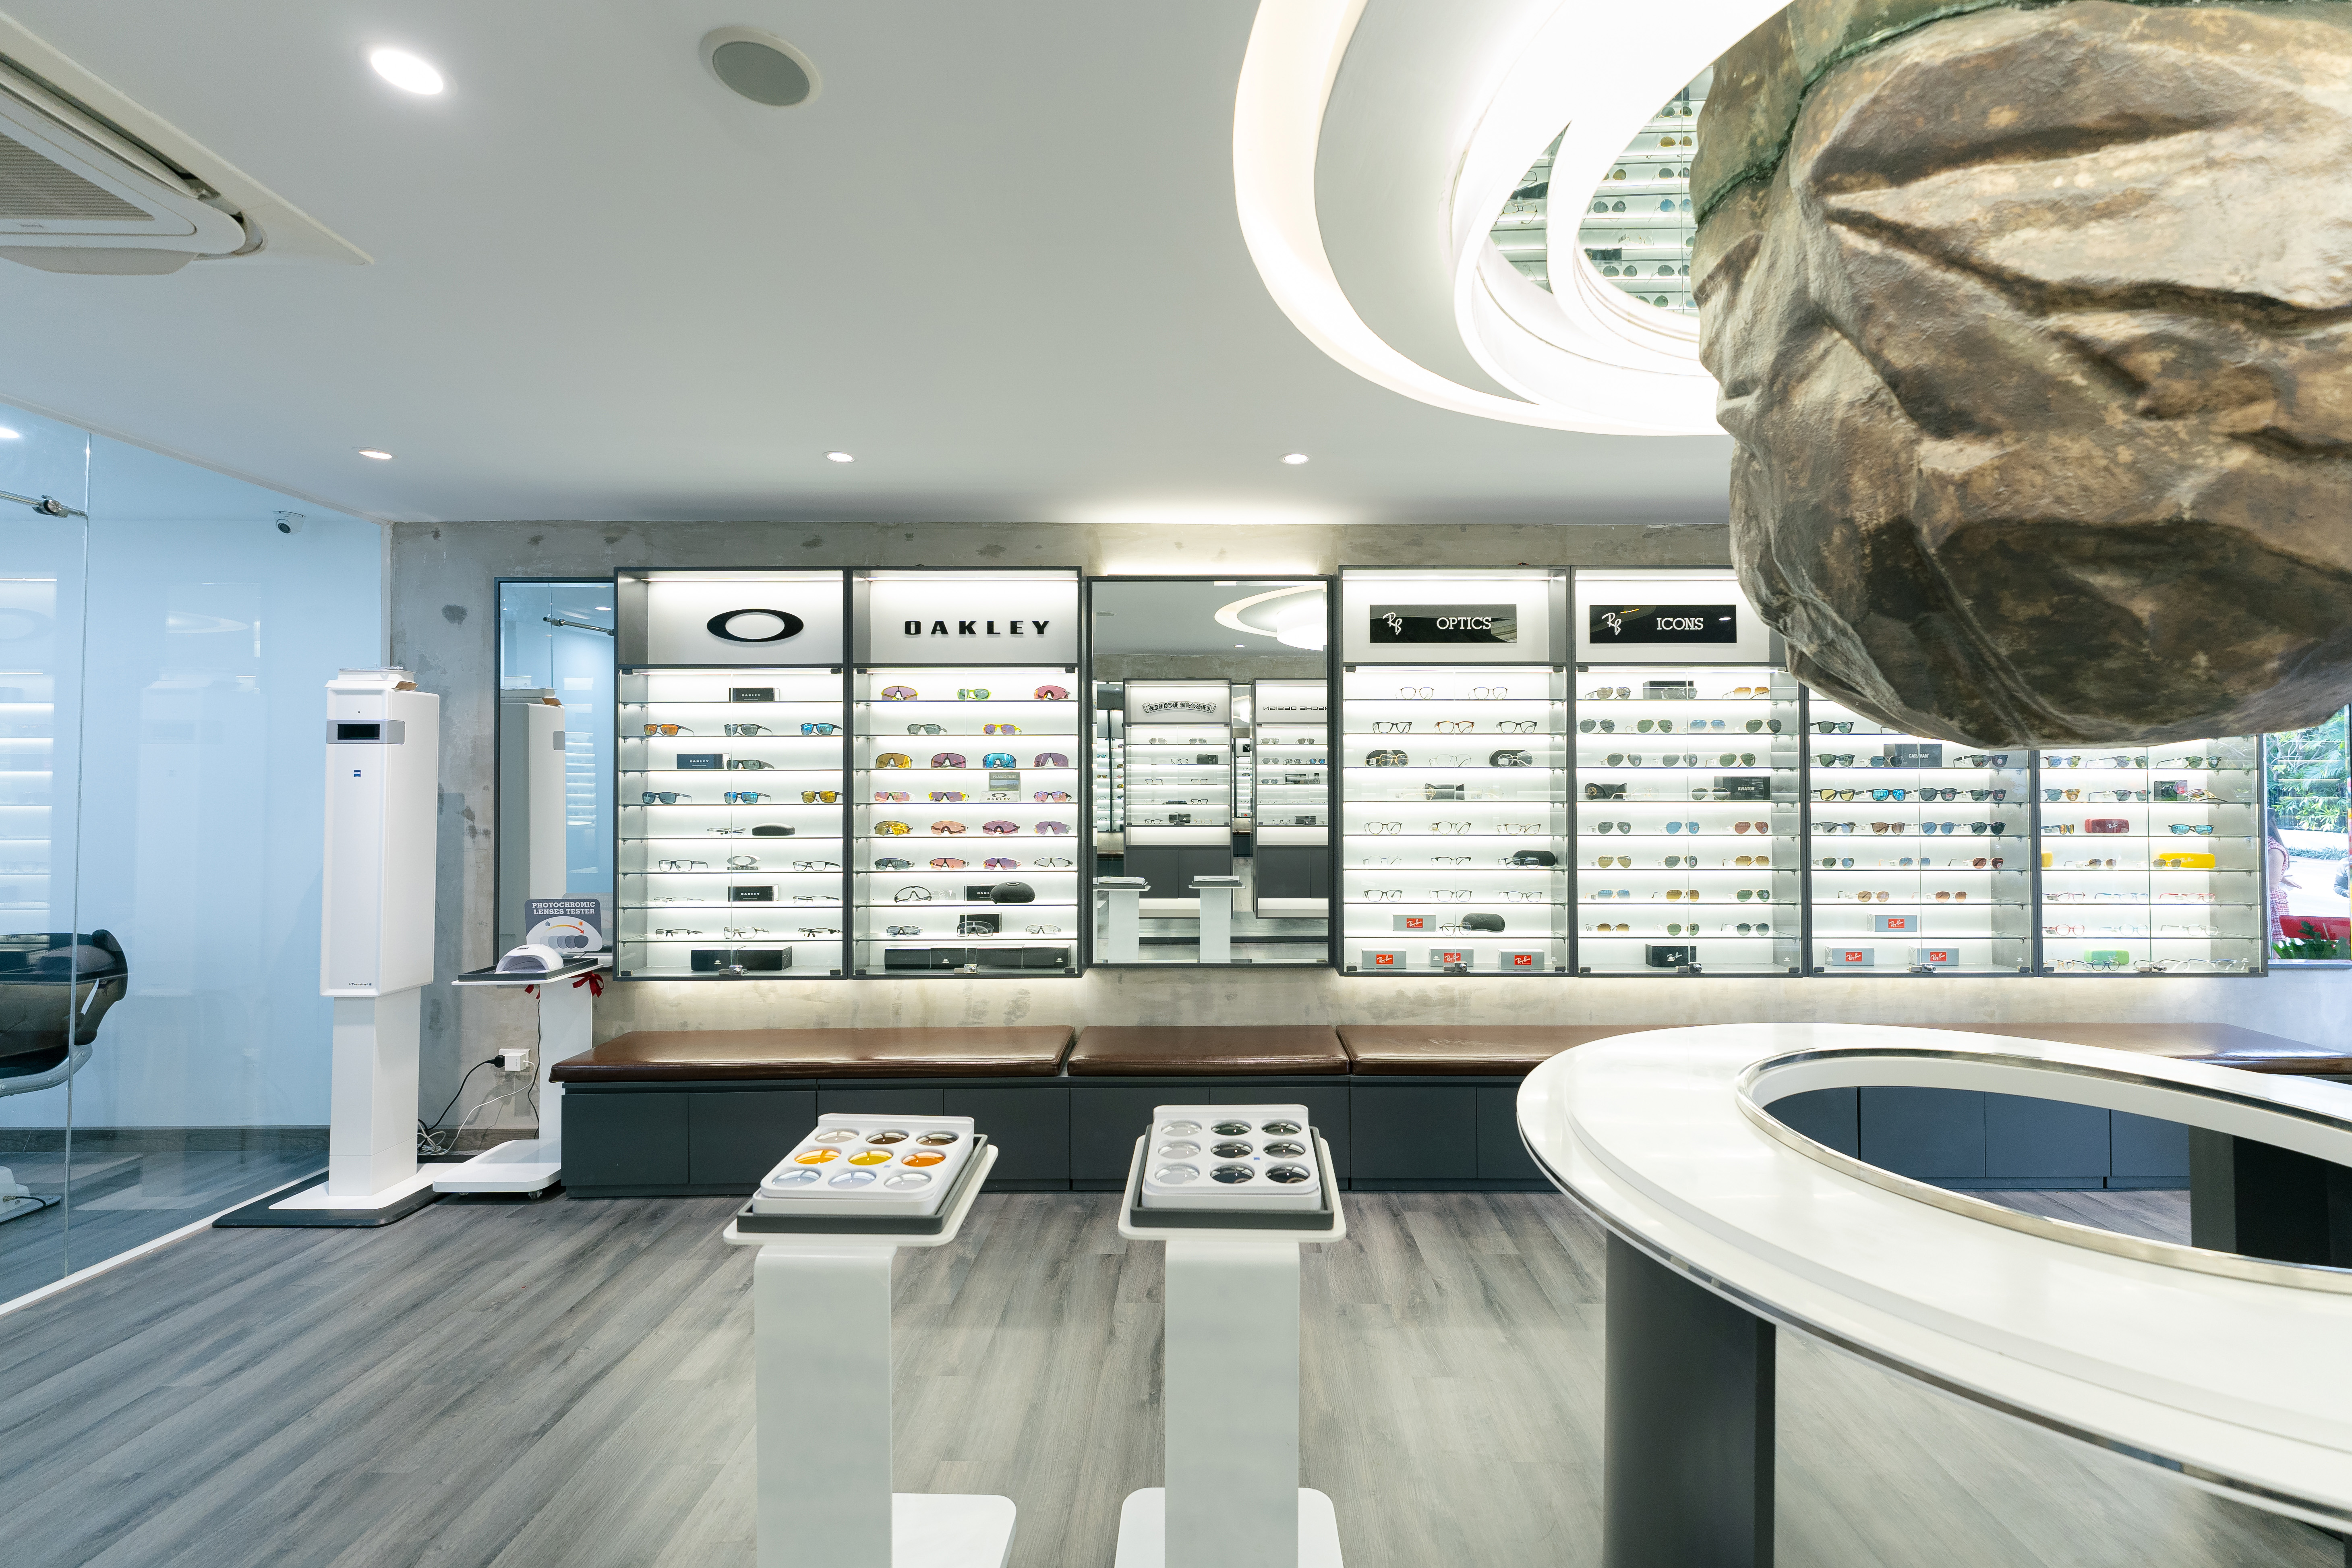
eyewear, sunglasses, zeiss, essilor, rayban, building, interior design, space, automotive design, ceiling, flooring, plant, room, wood, machine, audio equipment, glass, artifact, circle, display case, luxury vehicle, tourist attraction, hardwood, daylighting